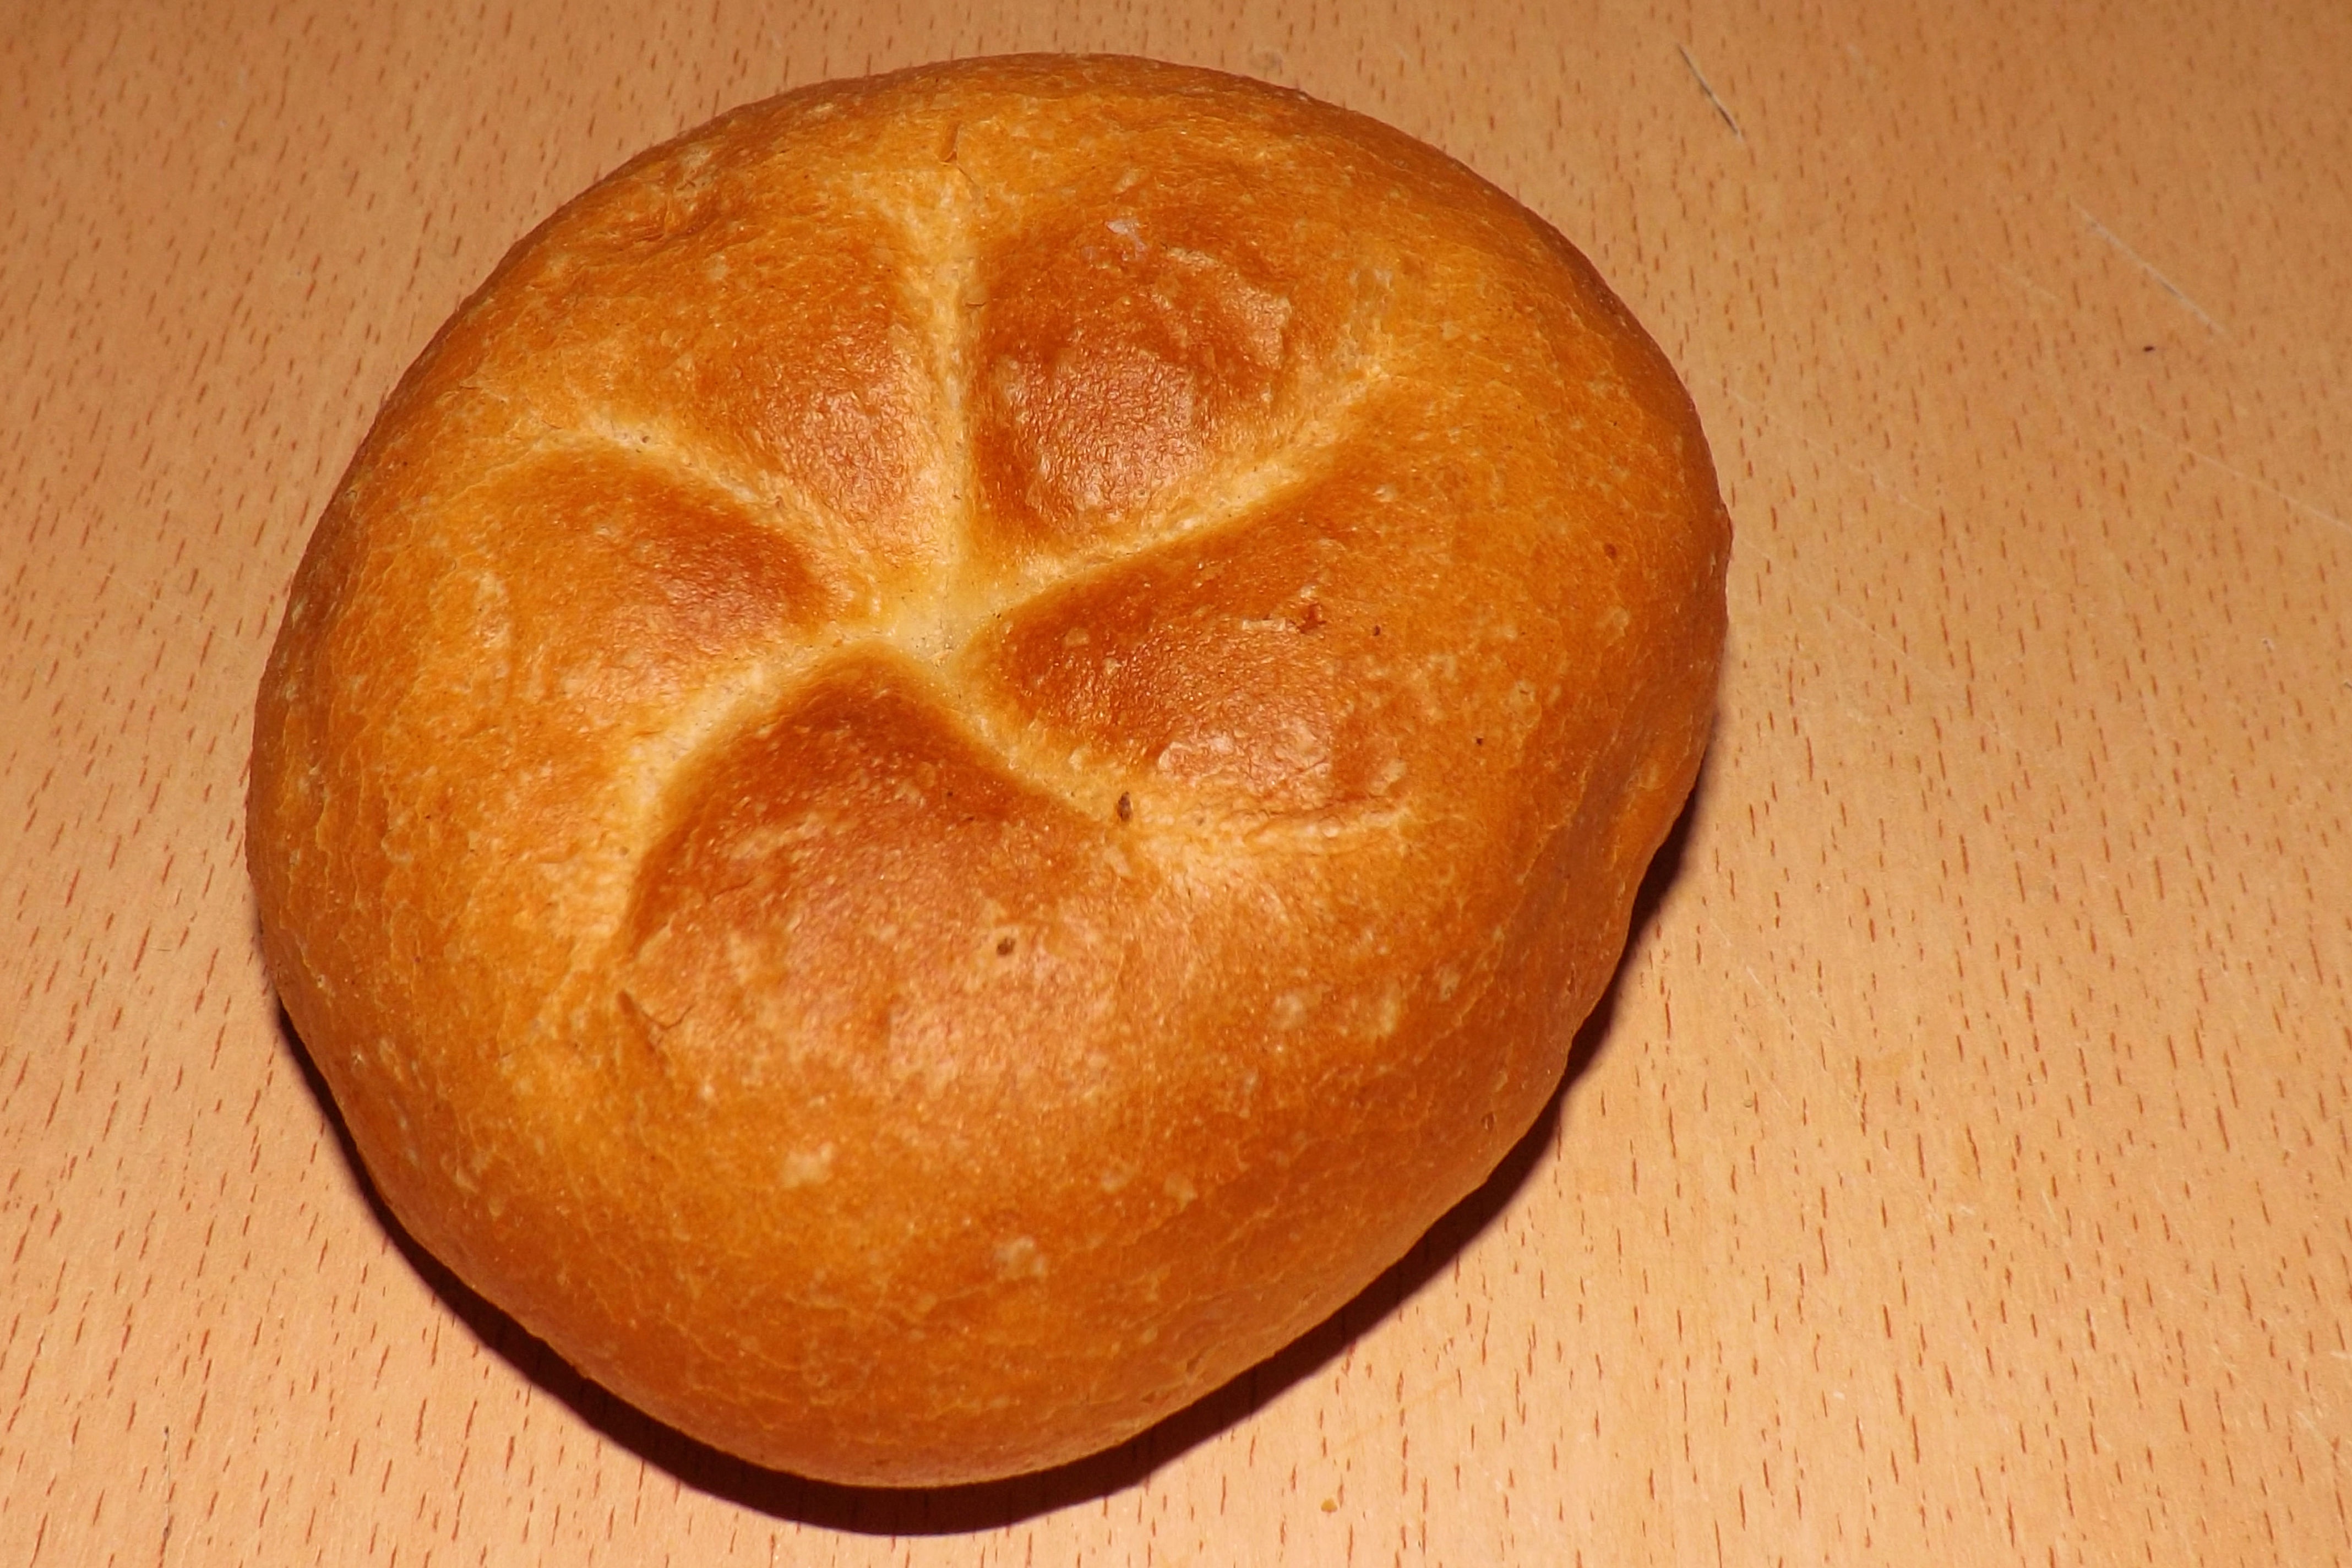
food, baking, dessert, eat, cuisine, bread, bake, baker, roll, baked goods, challah, kaiser bun, anpan, bread roll, grass family, brioche